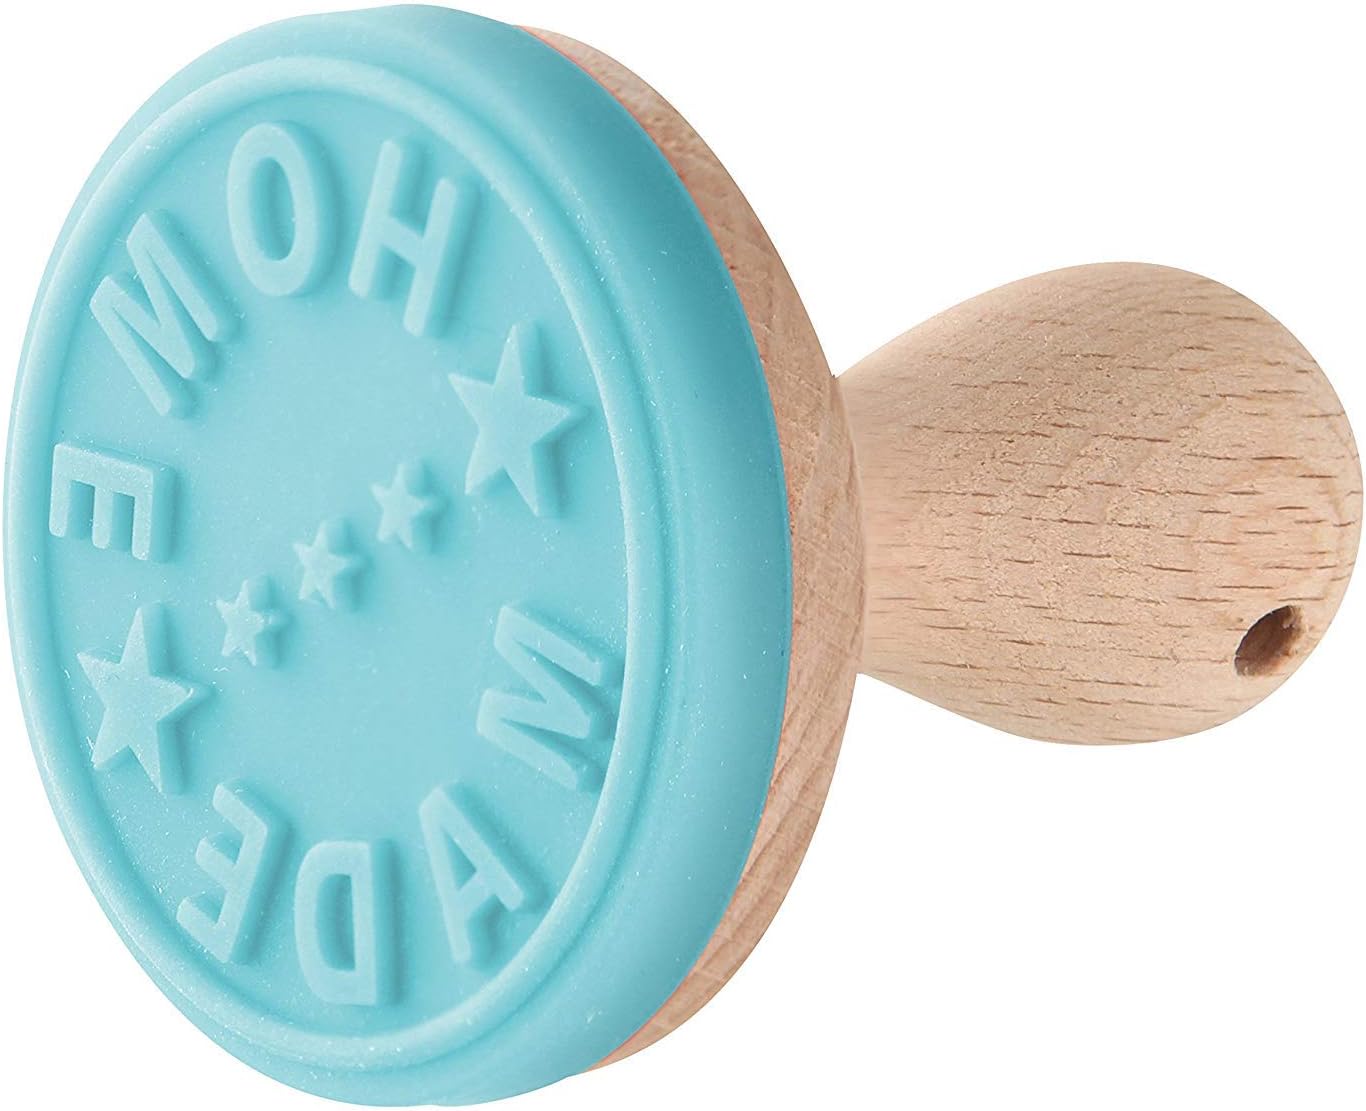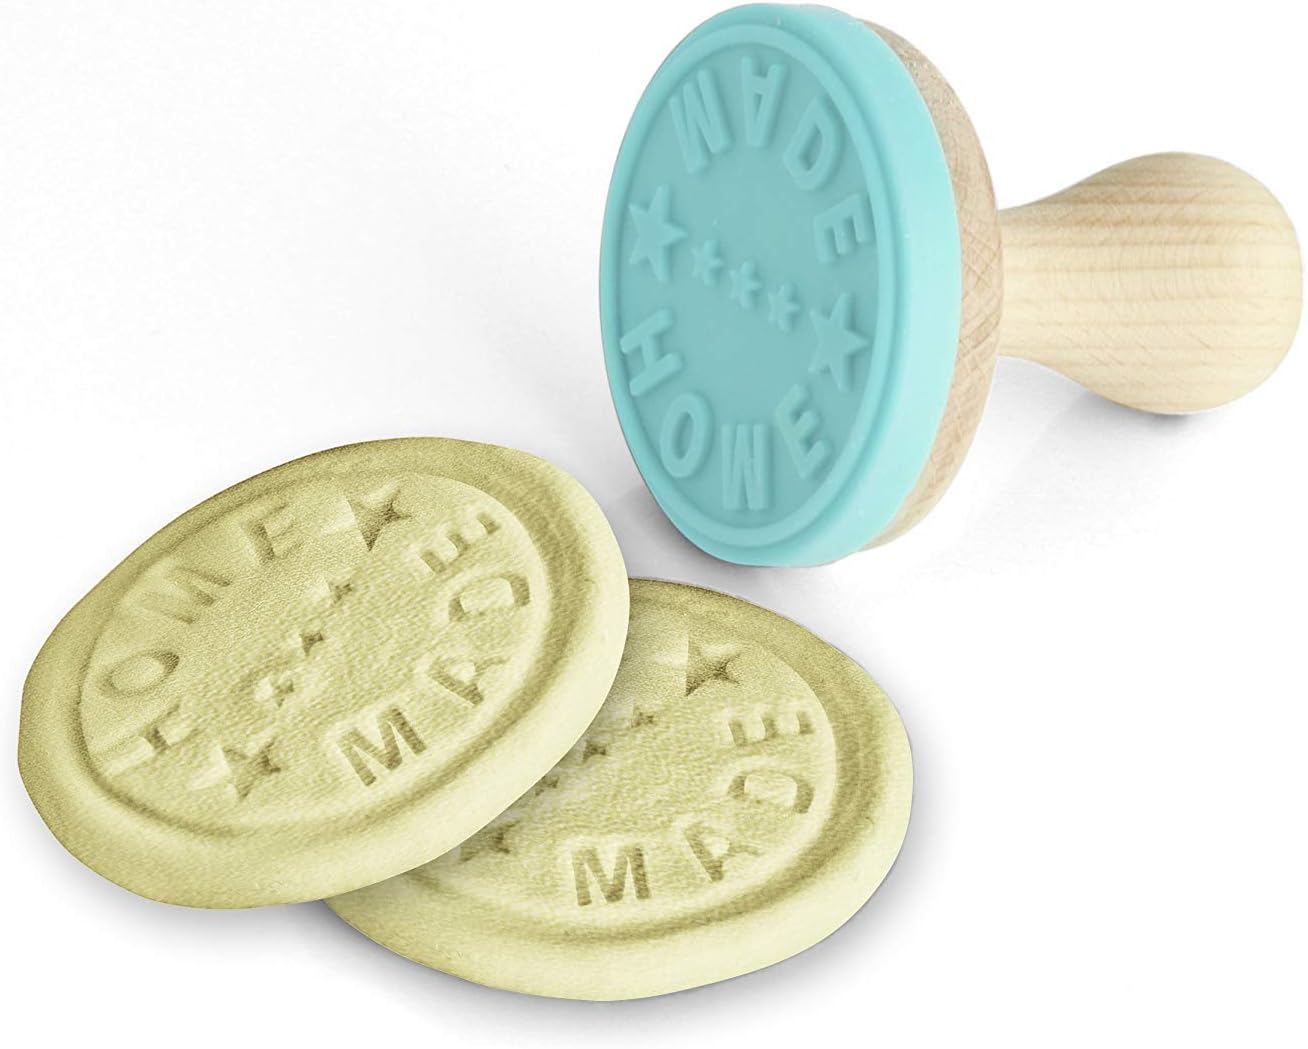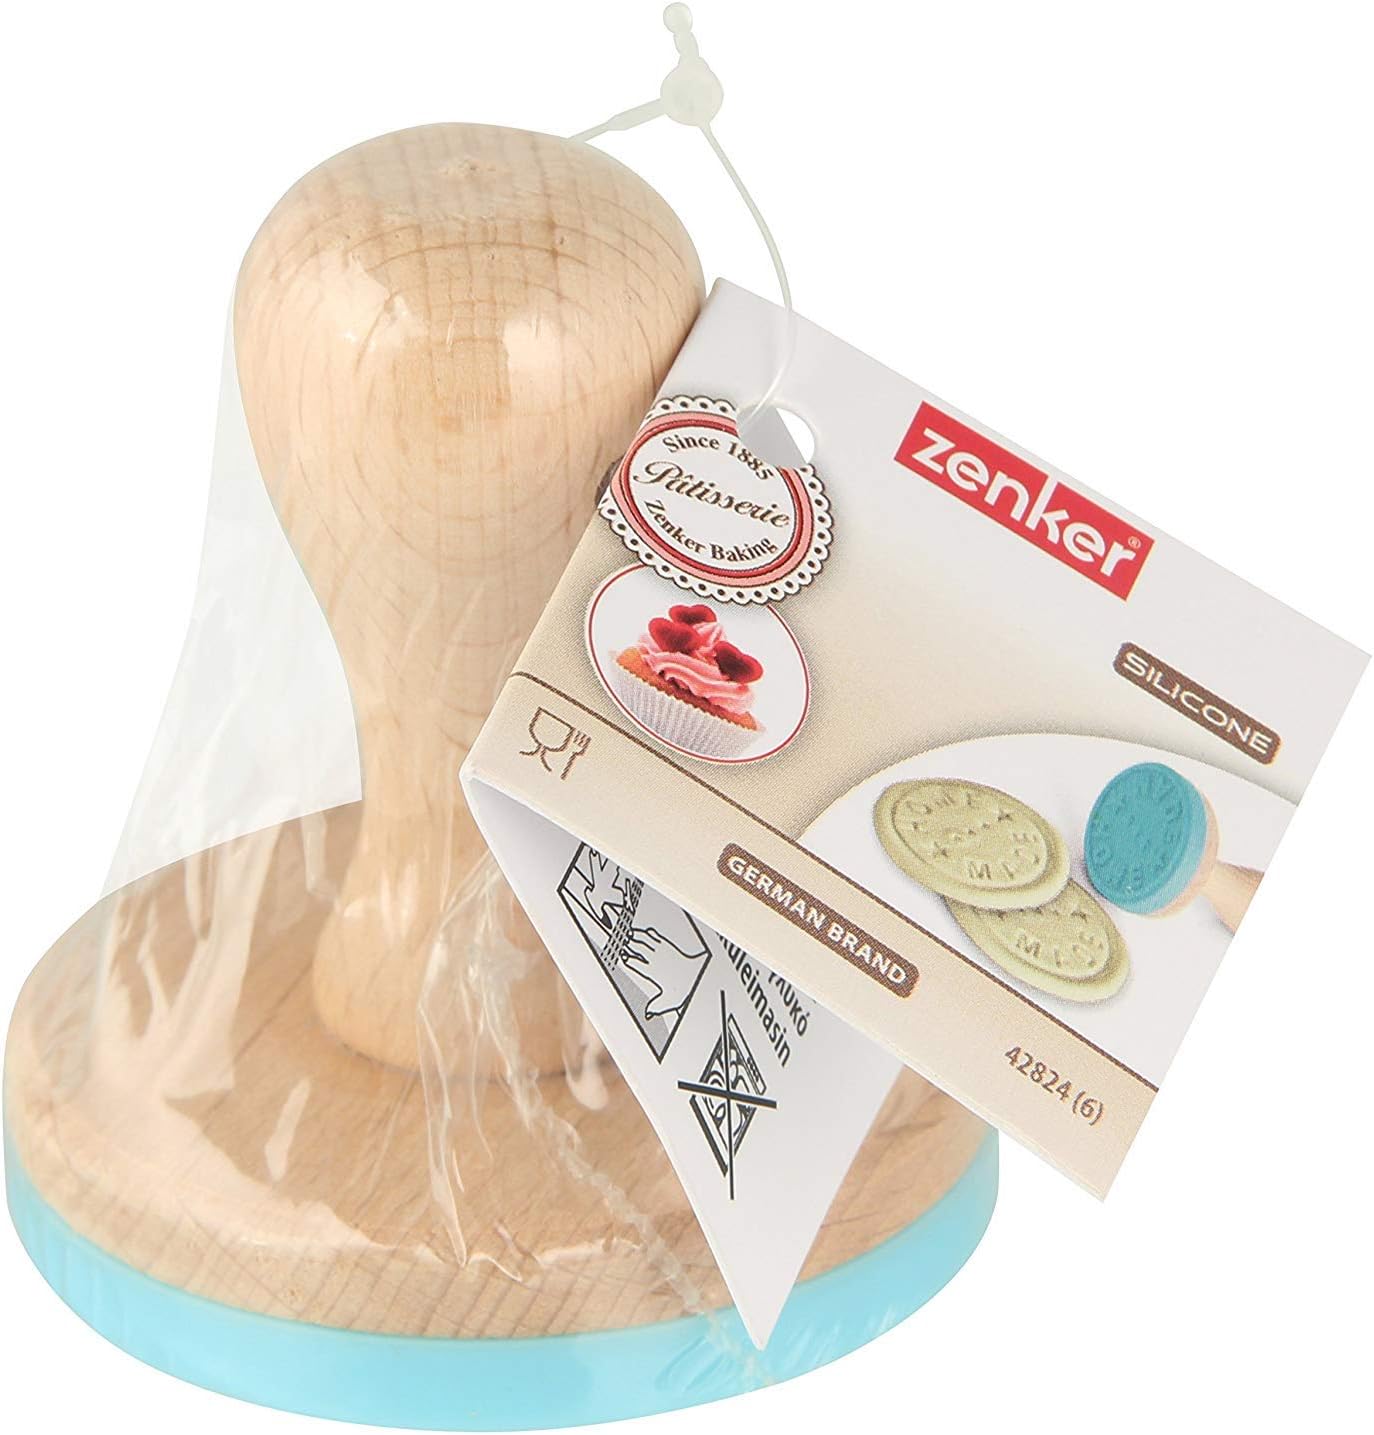
Zenker 40080338 Cookie Stamp, 2.56" x 2.56", Brown/Blue
Category: Amazon Home
Cookie stamp Candy, "Patisserie", handle: beech, stamp: silicone, O2.56inx2.56in, design HOMEMADE, for decorating self-made cookies, blue/brown.
Features: Material: Beechwood | For decorating self-made cookies | Dimensions: O2.56inx2.56in